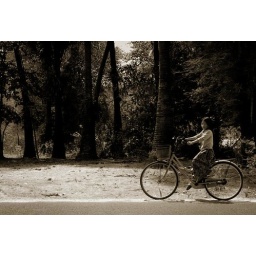
a little girl on a bike in Cambodia